Extinction risk from climate change

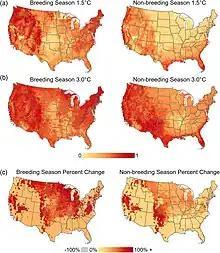
Increase in extinction risk for US bird species under two different levels of warming

A 2015 study looked at the persistence of common lizard populations in Europe under future climate change. It found that under , 11% of the lizard population would be threatened with local extinction around 2050 and 14% by 2100. At by 2100, 21% of the population are threatened, and at , 30% of the populations are.